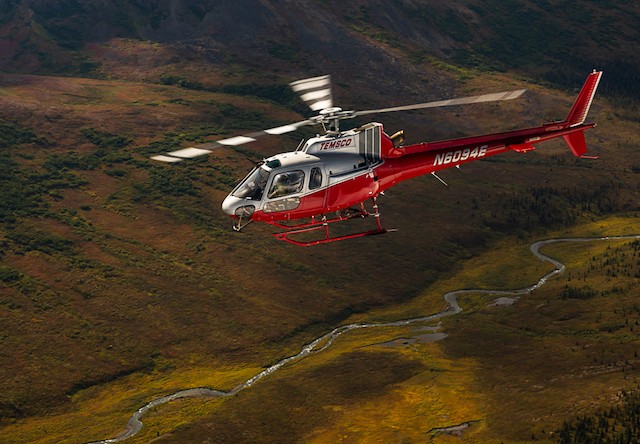
Vehicle type: Planes